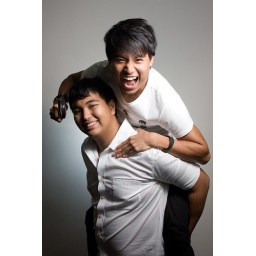
Bare 430EX II behind subjects facing wall in manual mode. 580EX II through white umbrella top right in manual mode. Triggered with ST-E2.